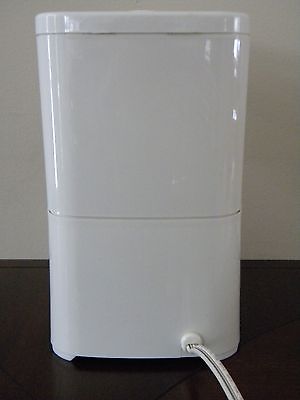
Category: coffee maker